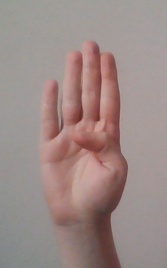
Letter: kaaf